Ledra Street

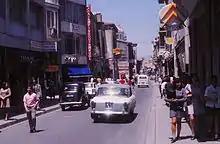
Ledra Street in 1969

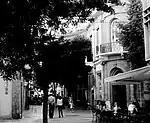
Modern day Ledra Street pedestrianised in 1998.

In 1963, during the outbreak of hostilities between the Greek and Turkish Cypriot communities following the announcement of unilateral amendments to the Cypriot Constitution, Turkish Cypriots withdrew to North Nicosia which became one of the many Turkish Cypriot enclaves which existed throughout the island. Various streets which ran between the northern and southern part of the city, including Ledra Street, were blockaded. A ceasefire was arranged at the end of 1963 and a neutral zone was established along the ceasefire or Green Line between north and south Nicosia which was patrolled by British military personnel. With the formation of the UNFICYP, the task of patrolling the Green Line and protecting Turkish Cypriot enclaves was taken over by UN troops.